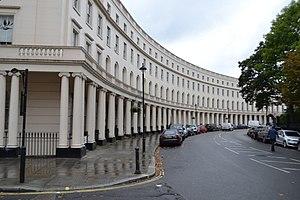
Park Crescent, Londres, en 2013.
Portland Place est une rue du quartier Marylebone au centre de Londres.